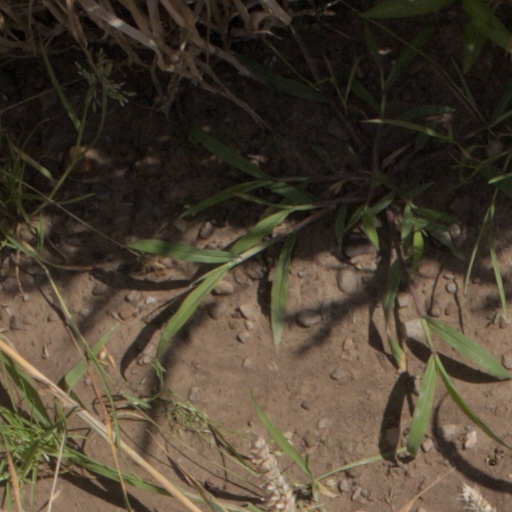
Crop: wheat